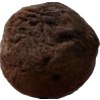
Label: peach